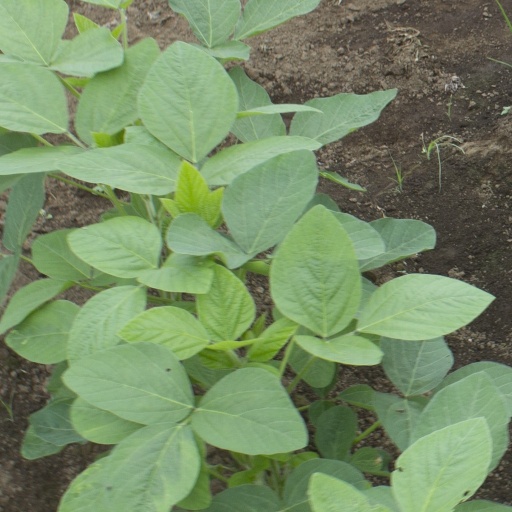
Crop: soybean